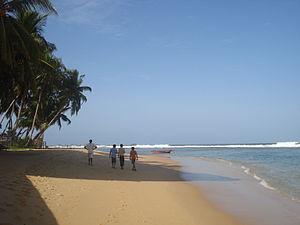
Hikkaduwa est une ville de la côte sud du Sri Lanka, dans la province du Sud. Elle est principalement connue pour sa plage et ses coraux.